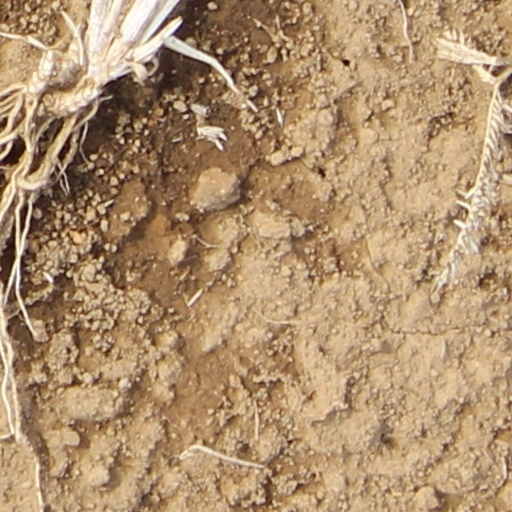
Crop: wheat